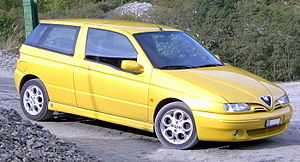
Alfa Romeo 145 / Historie / Facelift
Alfa Romeo 145 var en lille mellemklassebil fra den italienske bilfabrikant Alfa Romeo.